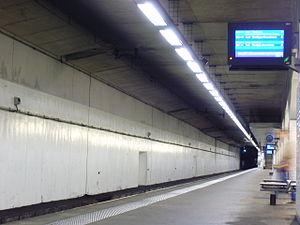
Gare de Saint-Ouen, Seine-Saint-Denis, France